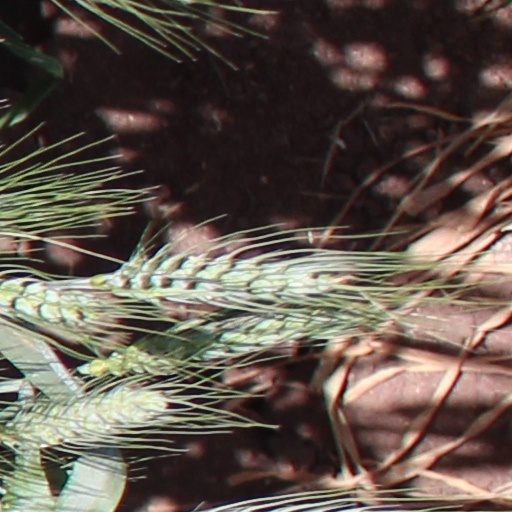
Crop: wheat